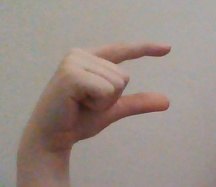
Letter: dal